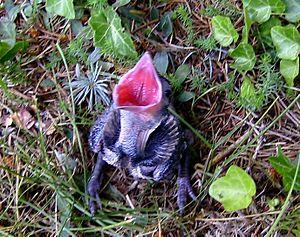
La Pie bavarde est l'une des grandes espèces de corvidés parmi les plus répandues en Europe et dans une grande partie de l'Asie. Les pies peuvent aisément être identifiées grâce à leur morphologie et à leur plumage noir et blanc caractéristique. Il existe 13 sous-espèces de pie bavarde.